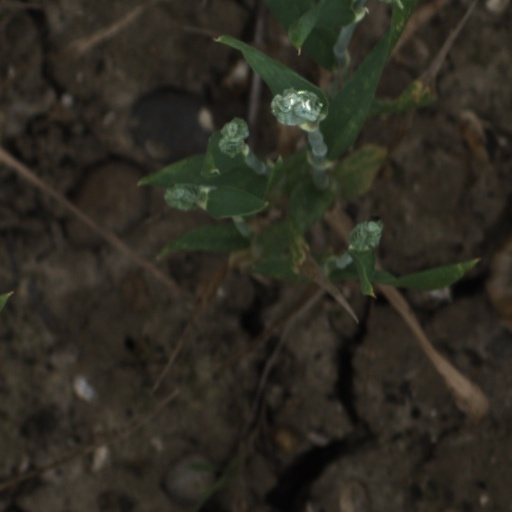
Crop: wheat